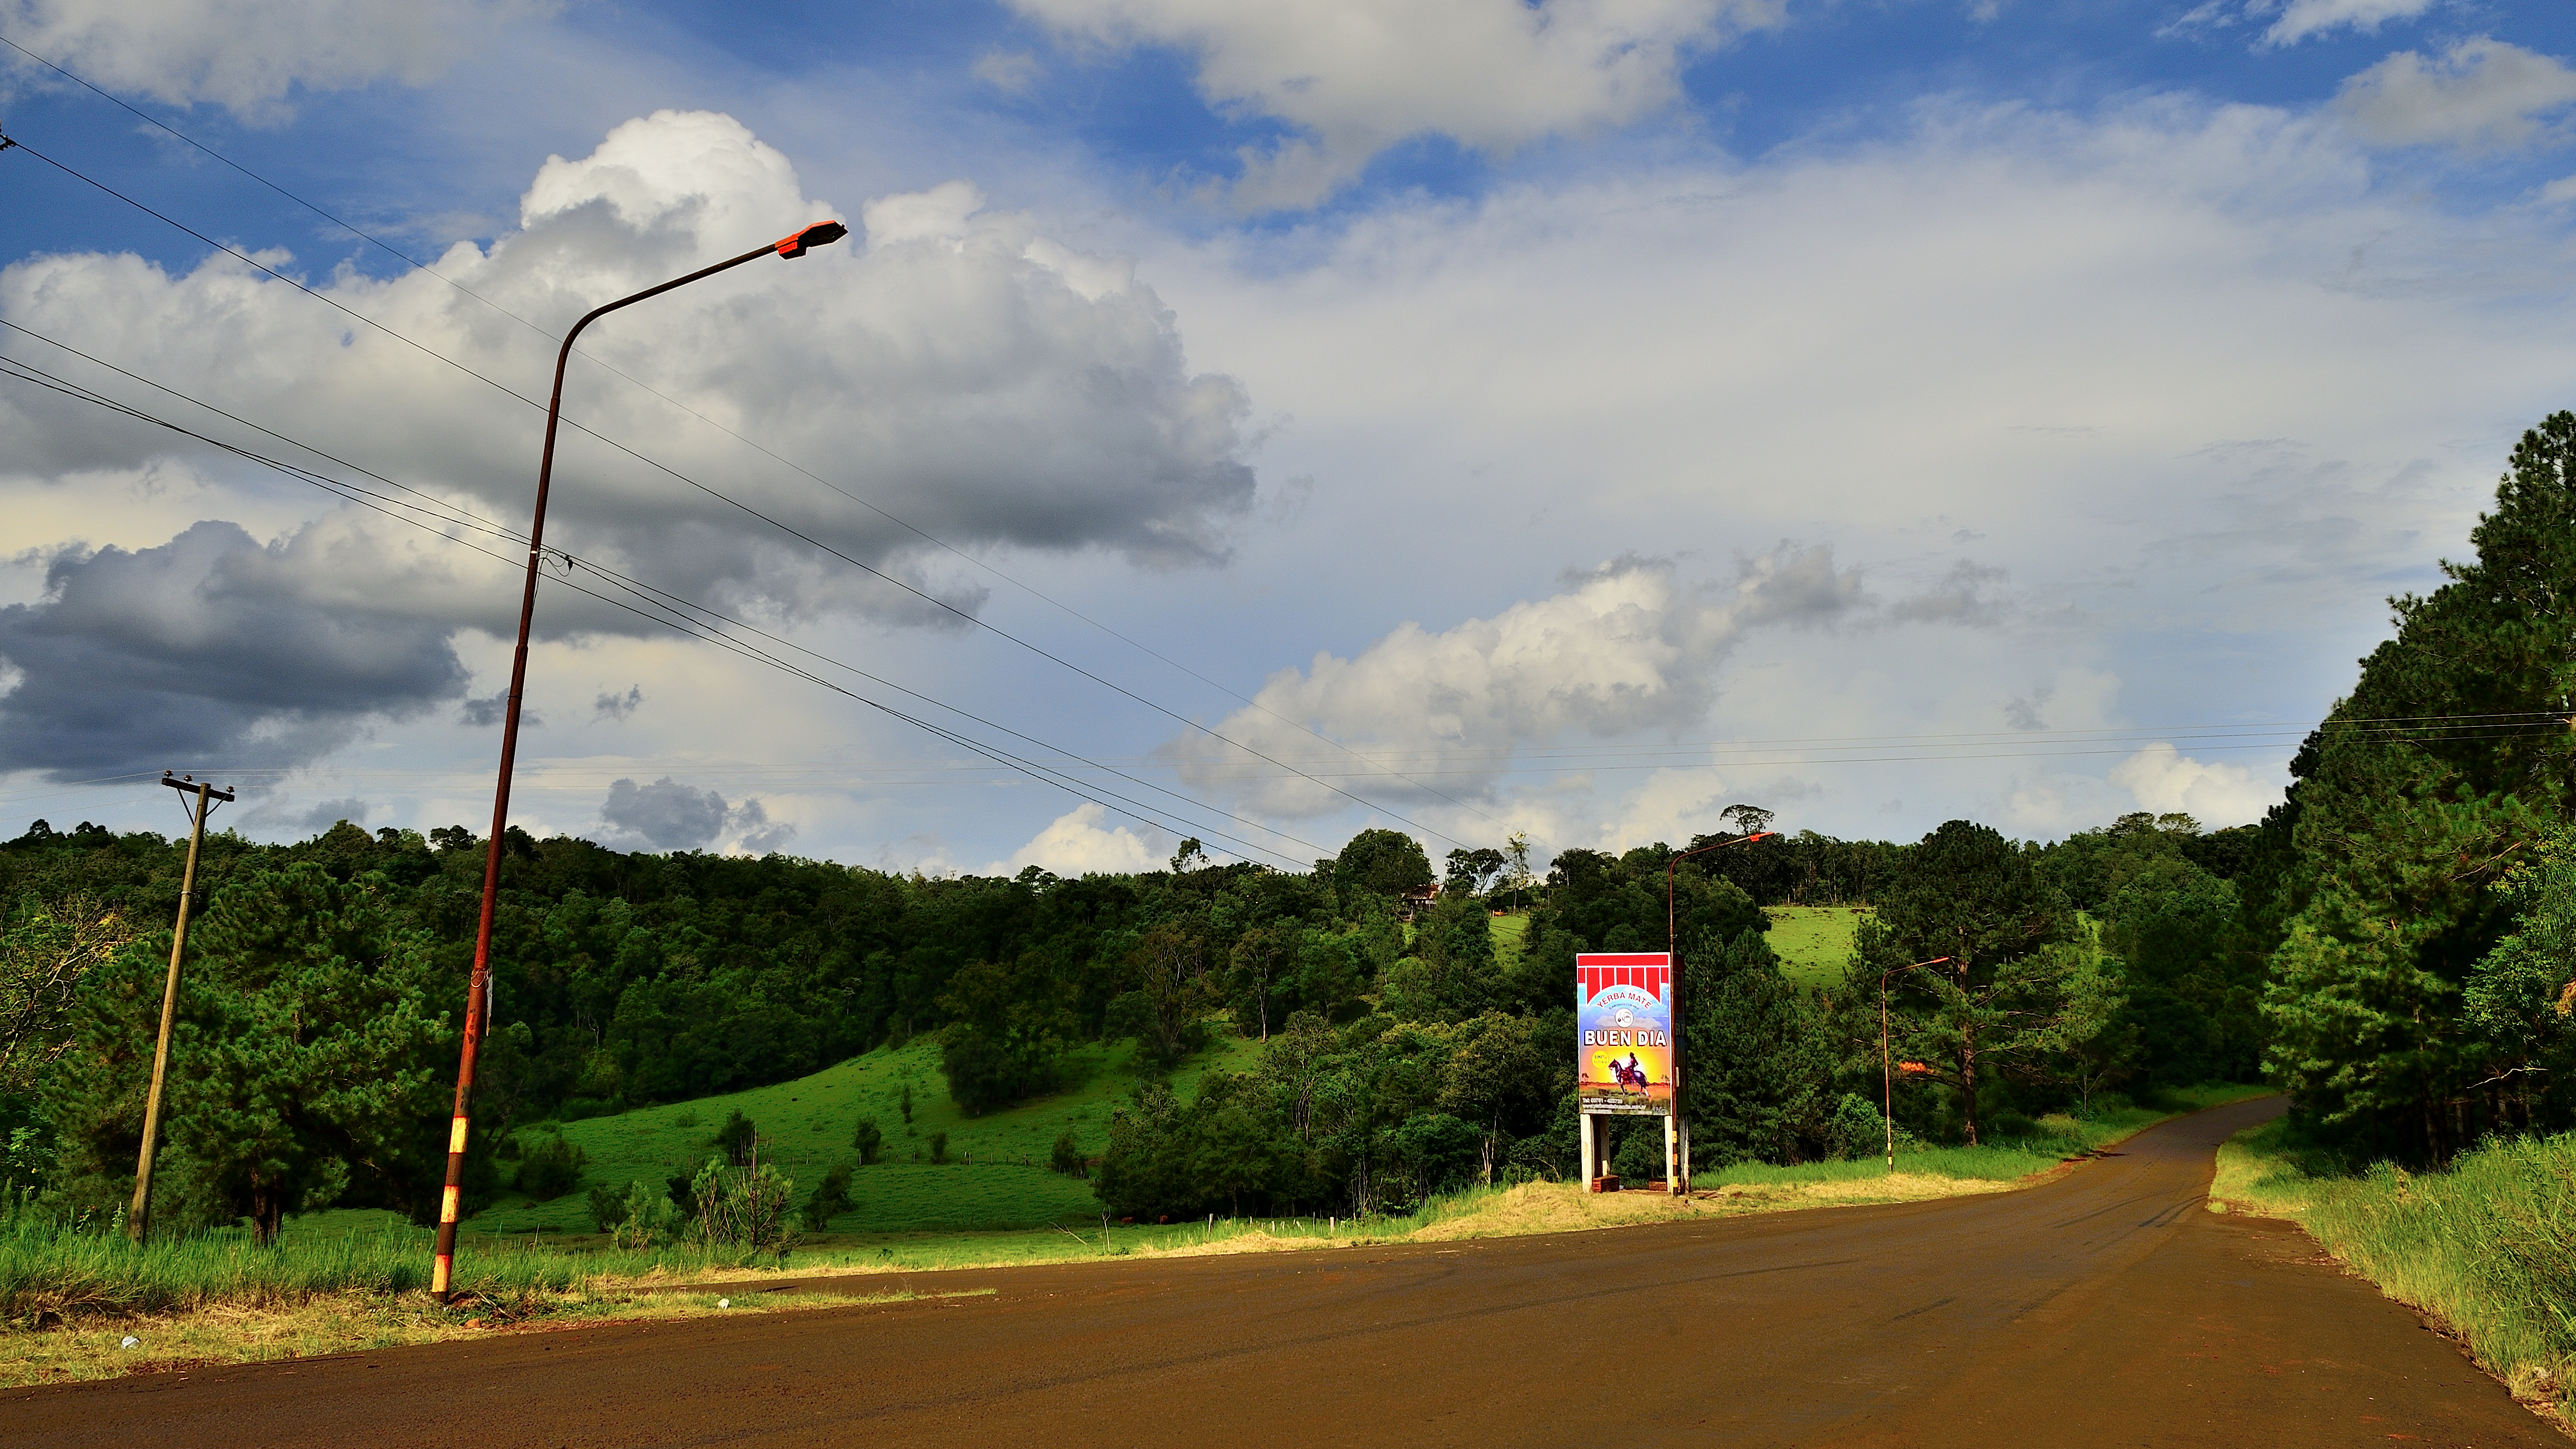
landscape, tree, nature, cloud, sky, road, field, hill, highway, wind, road trip, infrastructure, cielo, nubes, argentina, eldorado, misiones, mate, yerba, yerbamate, buendia, lata, ruta17, rural area, meteorological phenomenon, atmosphere of earth